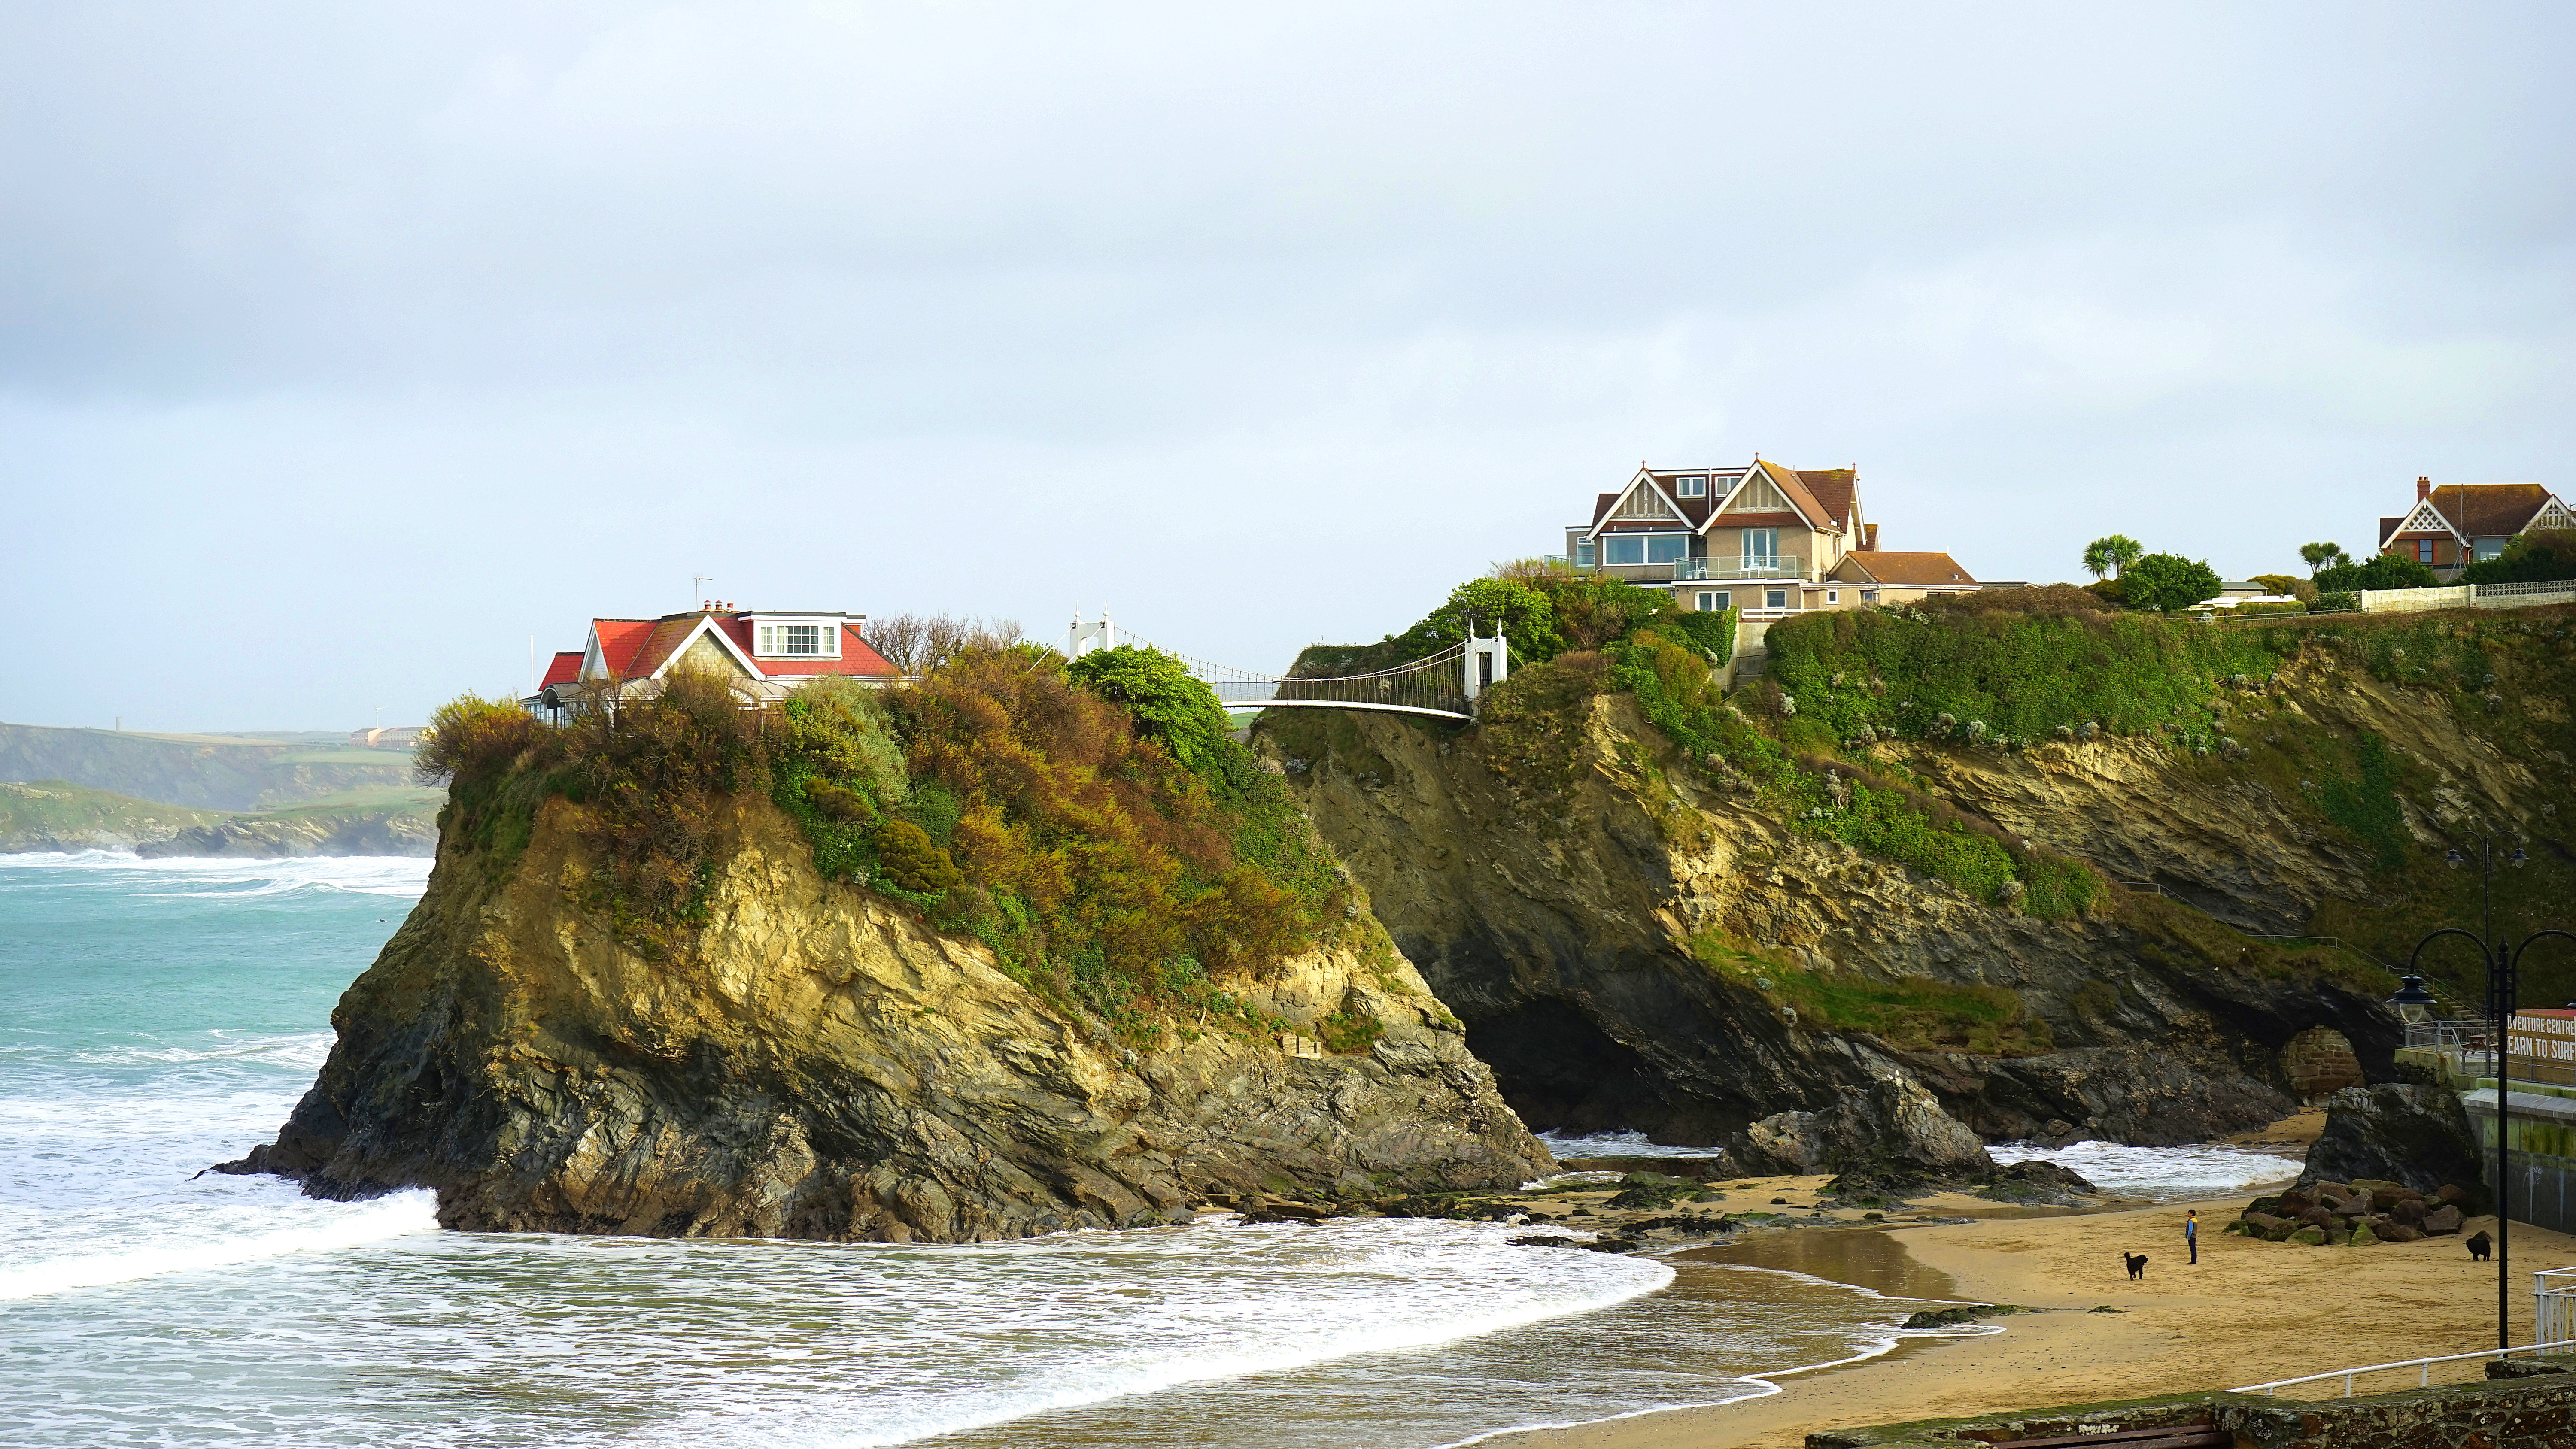
beach, landscape, sea, coast, water, grass, rock, ocean, architecture, sky, bridge, house, shore, window, building, home, stone, cliff, cove, bay, landmark, residence, property, exterior, residential, tourism, terrain, dwelling, modern, rocks, headland, luxury, design, cliffs, style, famous, private, cape, klippe, residential house, promontory, coastal and oceanic landforms